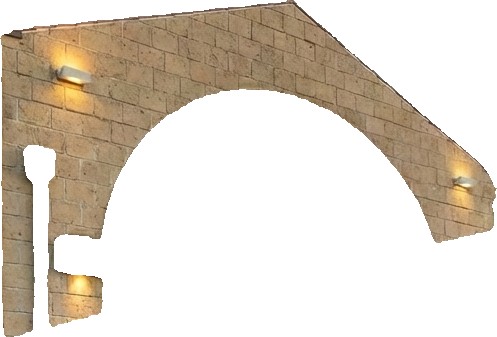
Surface category: wall